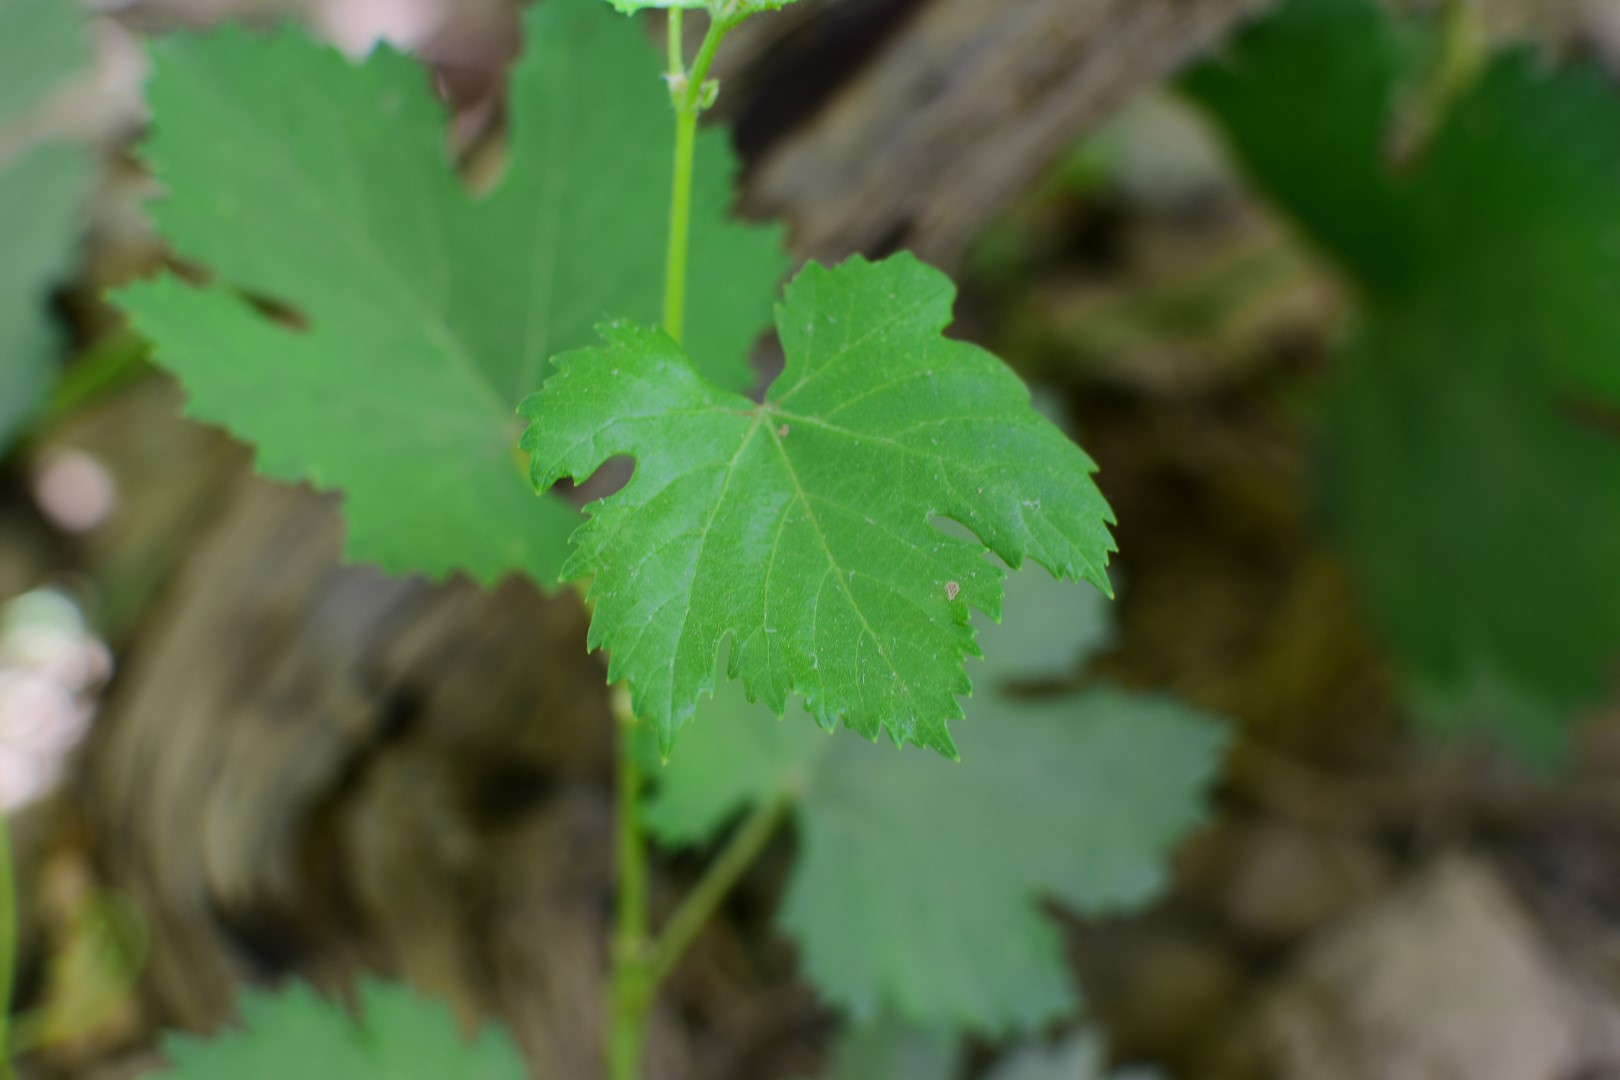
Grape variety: Kamali